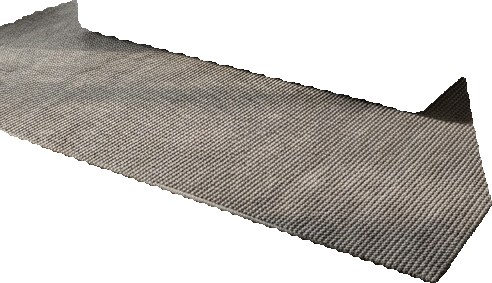
Surface category: rug